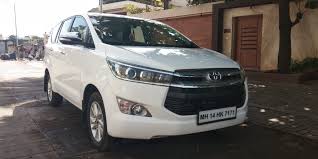
Label: noambulance